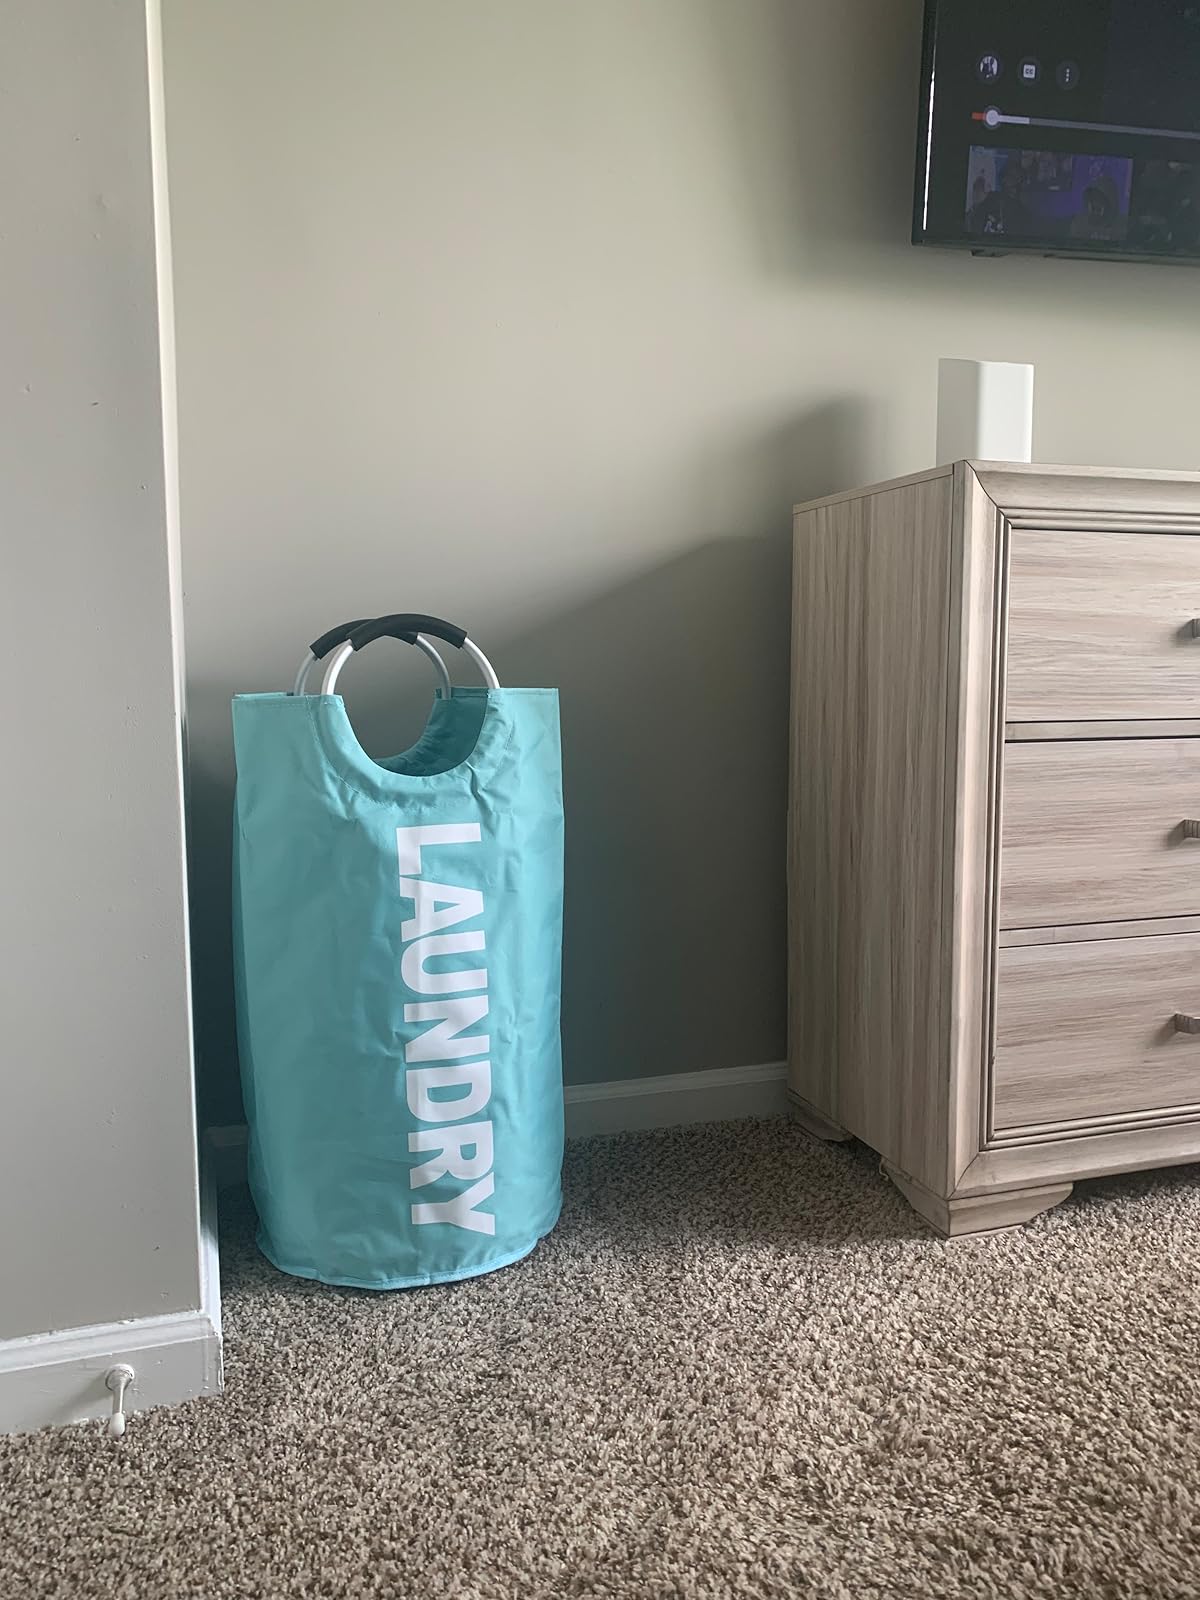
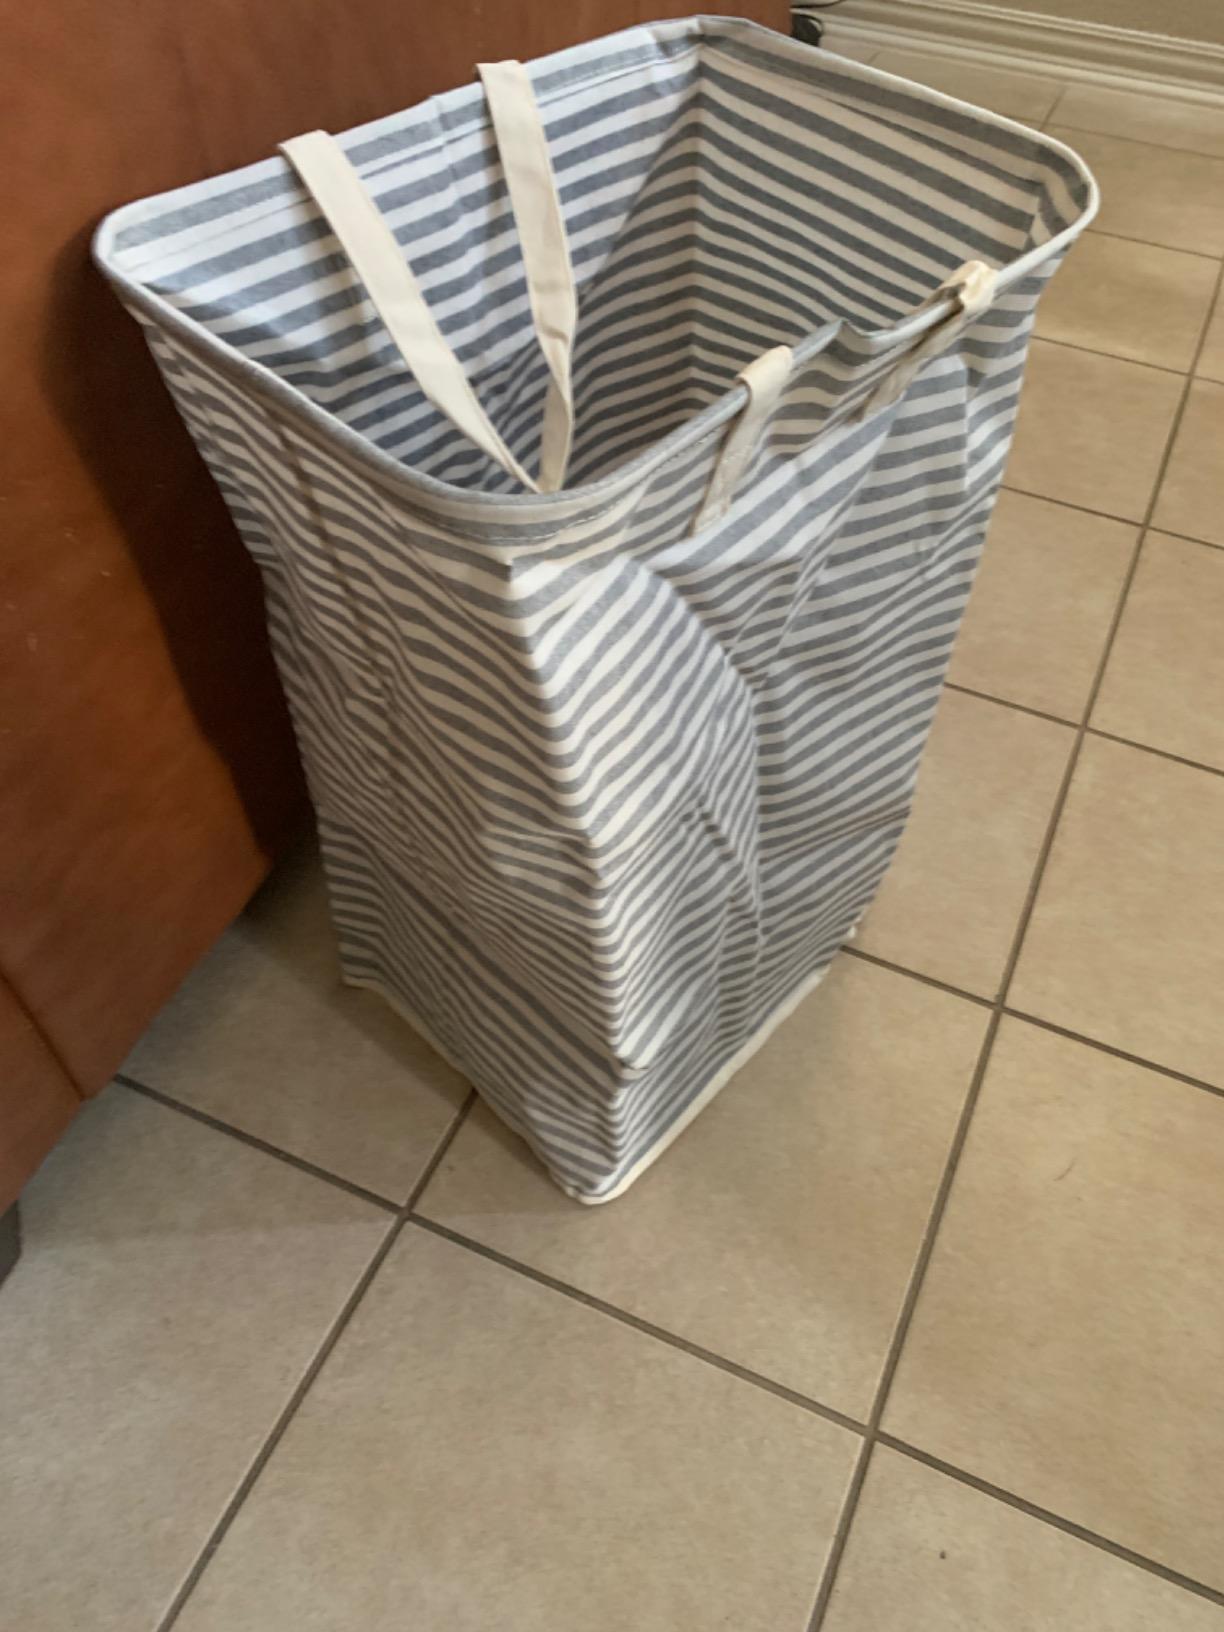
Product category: items_hamper
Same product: no